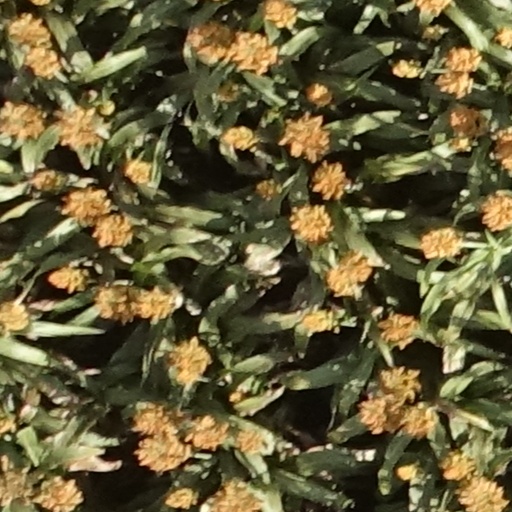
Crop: sorghum